Cokesbury Church

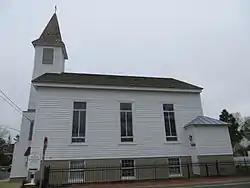
Cokesbury Methodist Church, April 2013

Cokesbury United Methodist Church is a historic Methodist church located at 13 Market Street in Onancock, Accomack County, Virginia. It was built in 1854, as a one-story, Greek Revival-style temple-front frame church. It was enlarged with a four-story, Gothic Revival entrance / bell tower with spire in 1886 and remodeled in 1892–1894. Surrounding the church on two sides is the church cemetery containing a selection of marble tombstones.